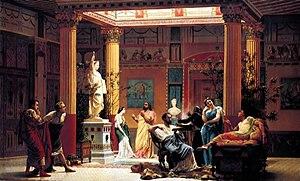
Gustave Rodolphe Clarence Boulanger, né à Paris le 25 avril 1824 et mort dans la même ville le 22 septembre 1888, est un peintre orientaliste français.